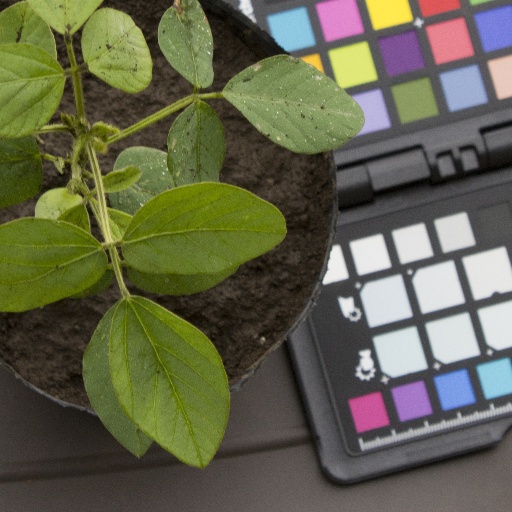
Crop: soybean